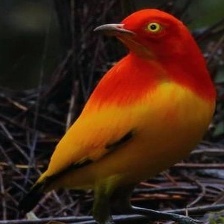
Species: FLAME BOWERBIRD
Scientific name: SERICULUS ARDENS